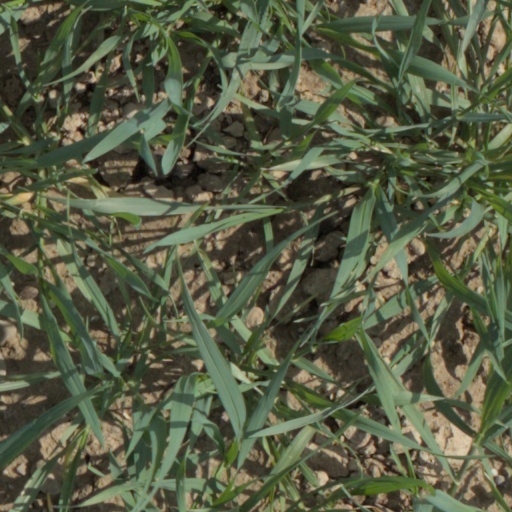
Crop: wheat